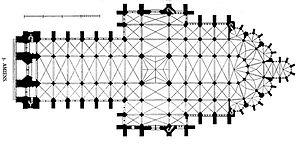
La cathédrale Notre-Dame d'Amiens est une église catholique située à Amiens dans le département français de la Somme en région Hauts-de-France.